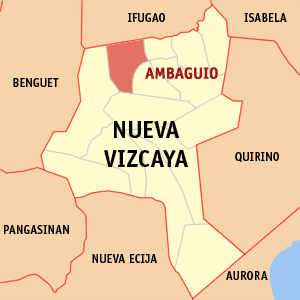
Ambaguio est une municipalité de la province de Nueva Vizcaya, aux Philippines.